Grosse Ile High School

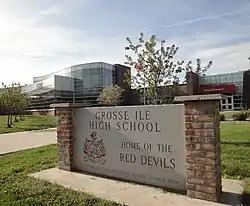

Grosse Ile High School (GIHS) is a public high school in Grosse Ile Township, Michigan, United States. It is part of the Grosse Ile Township Schools district.